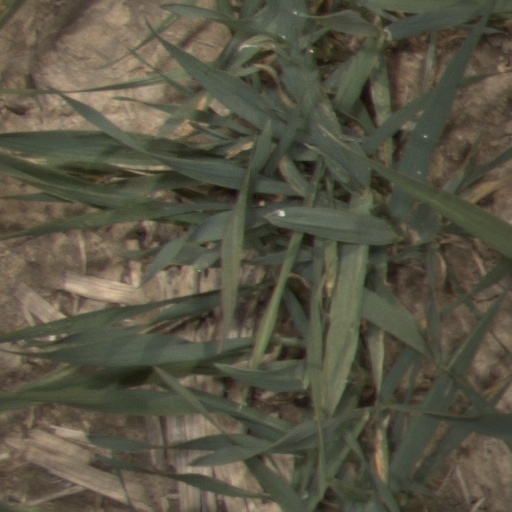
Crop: wheat